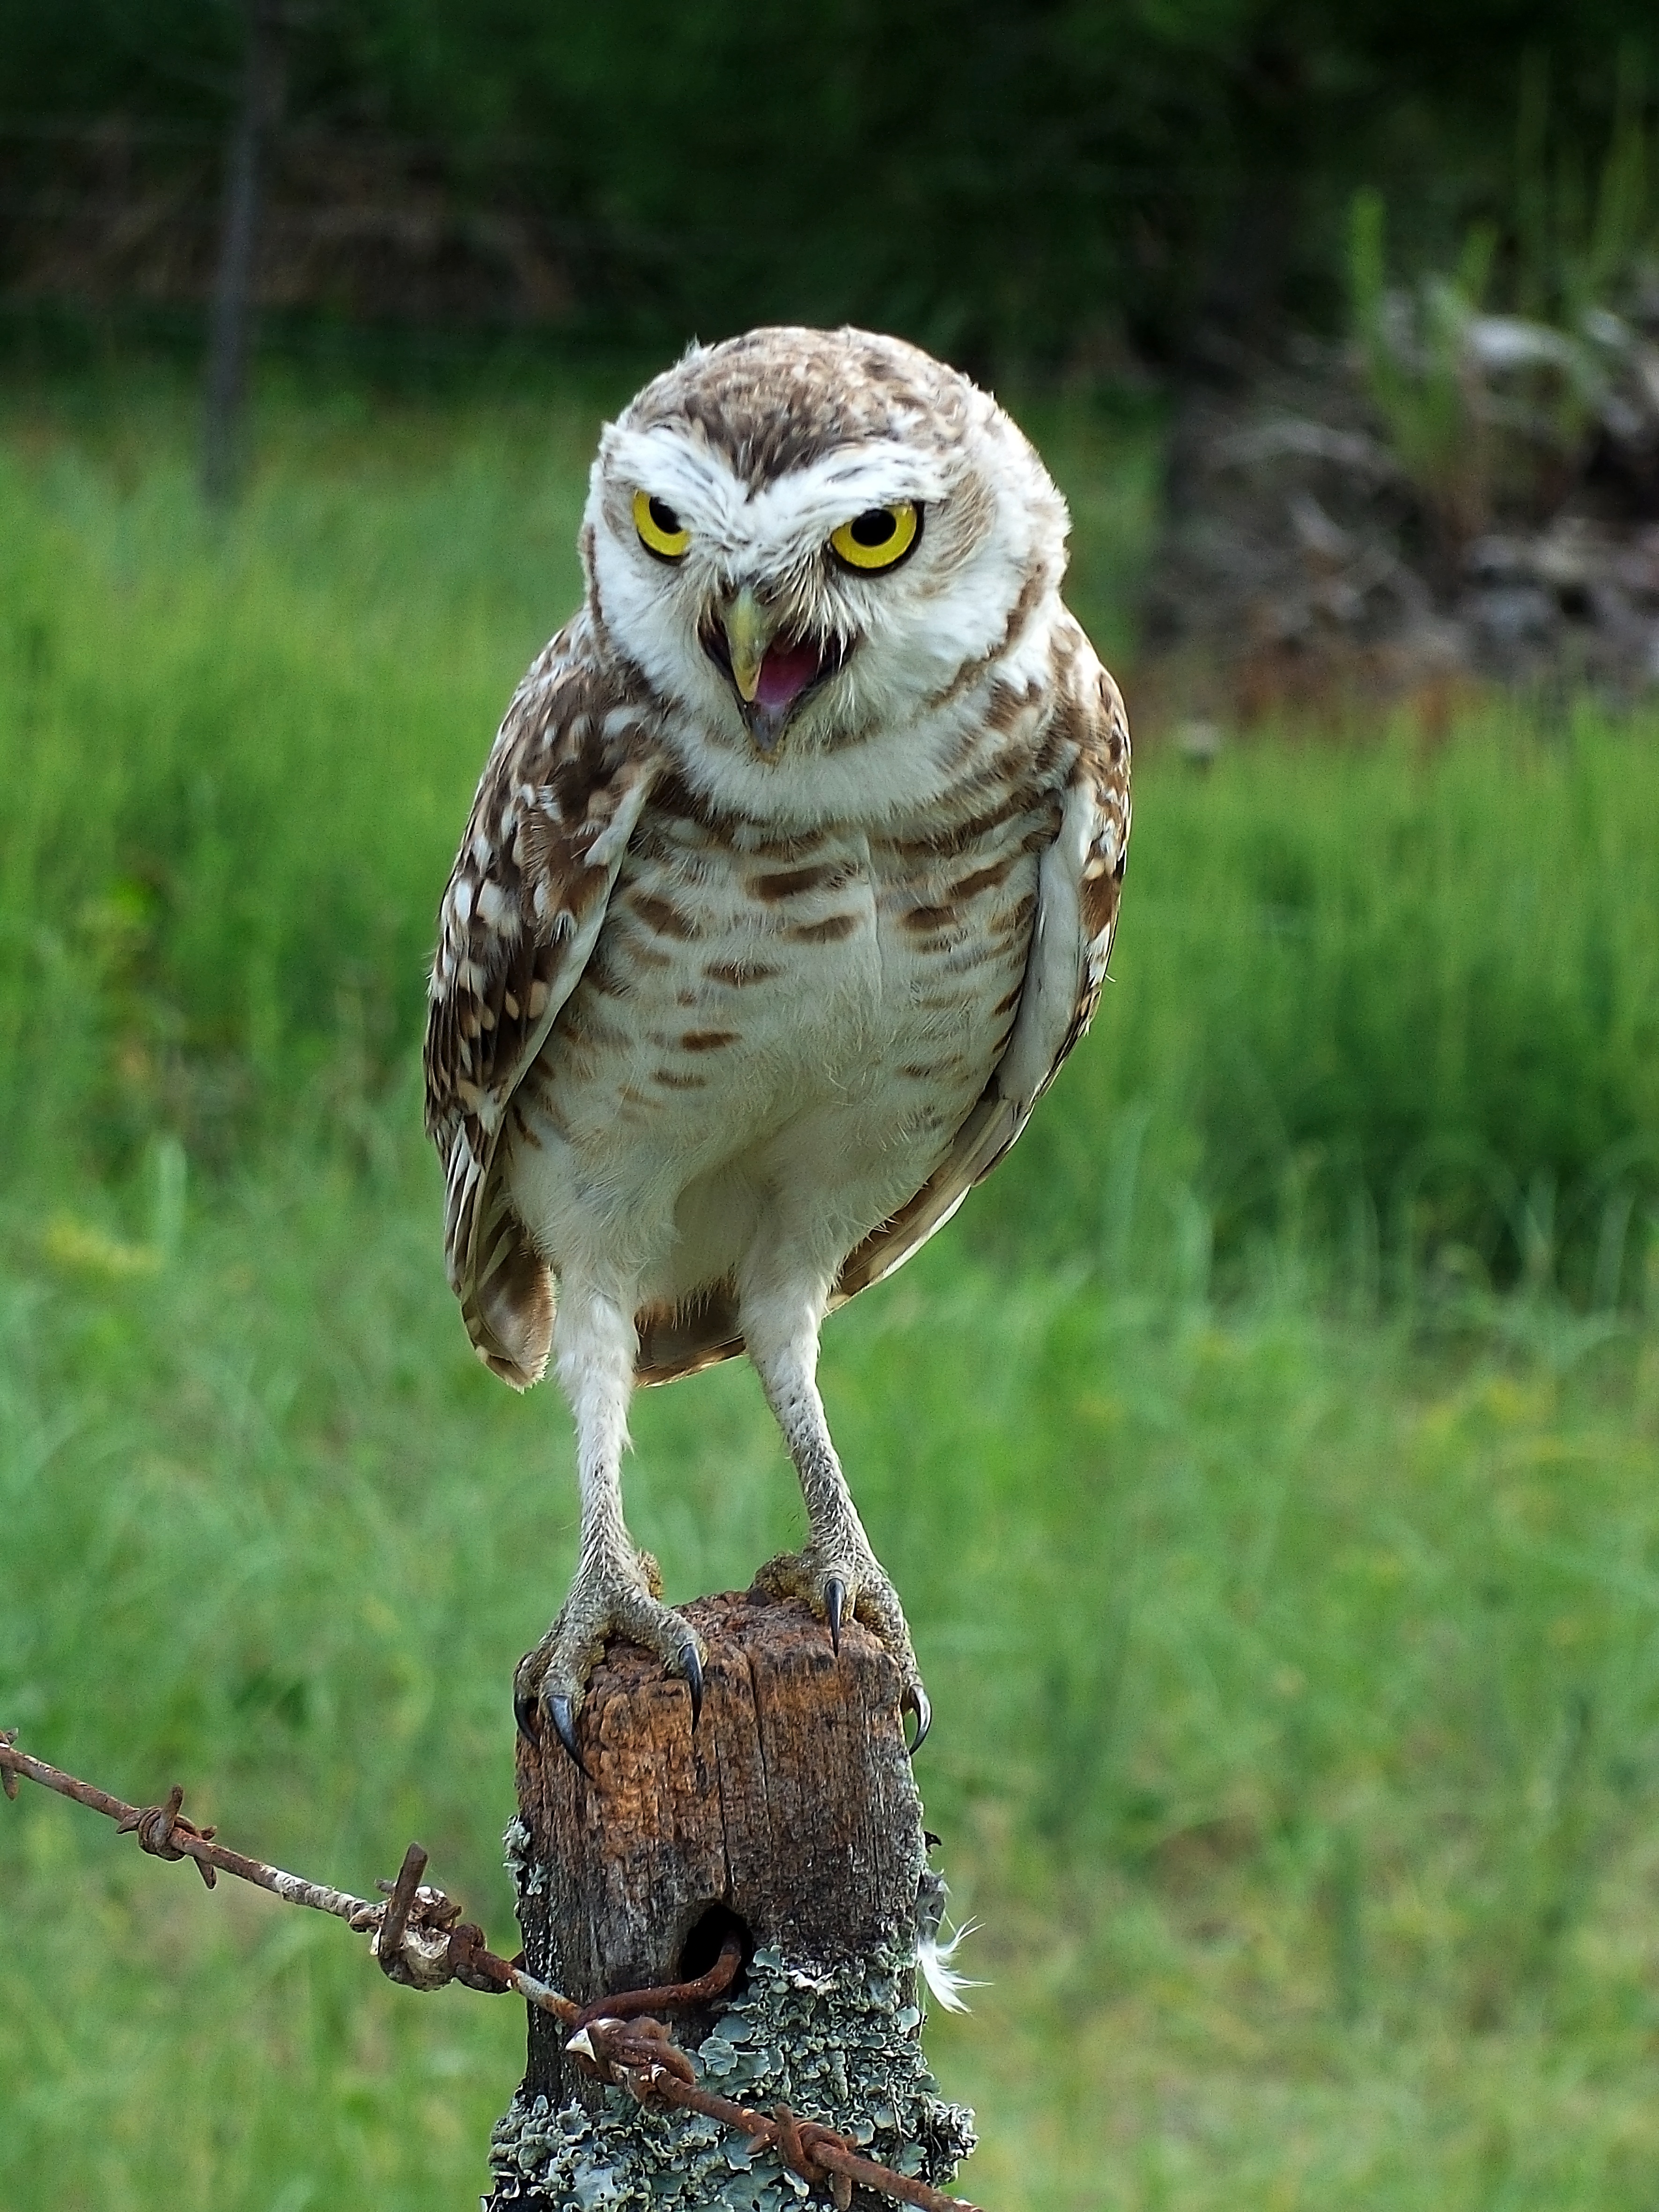
nature, bird, peak, animal, wildlife, beak, hawk, owl, fauna, bird of prey, feathers, animals, head, vertebrate, ave, falcon, great grey owl, birds of prey, accipitriformes